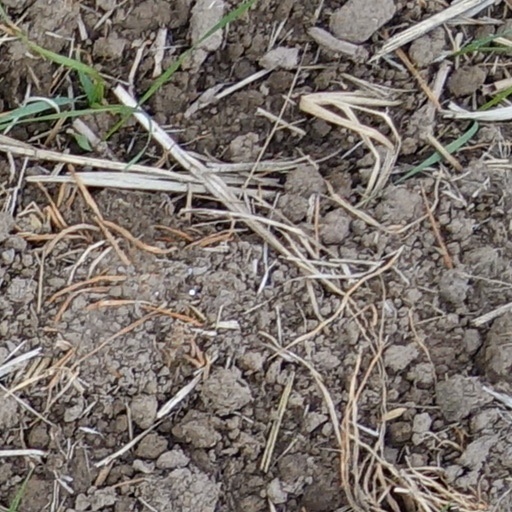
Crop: wheat